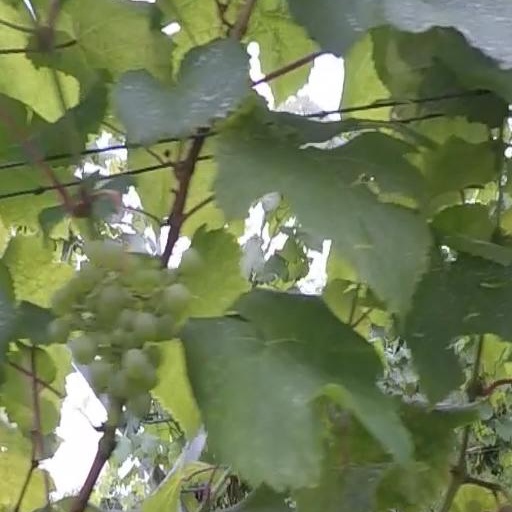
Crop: grape